Woman of the Apocalypse

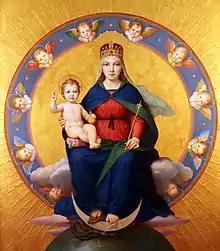
Woman clothed with the Sun or Woman of the Apocalypse – from the 12th chapter of the Book of Revelation – painting by Ferenc Szoldatits

The Woman of the Apocalypse (or the woman clothed with the sun, ; Latin: ) is a figure–often considered to be a reference to the Virgin Mary in Catholic theology–described in Chapter 12 of the Book of Revelation (written c. AD 95).